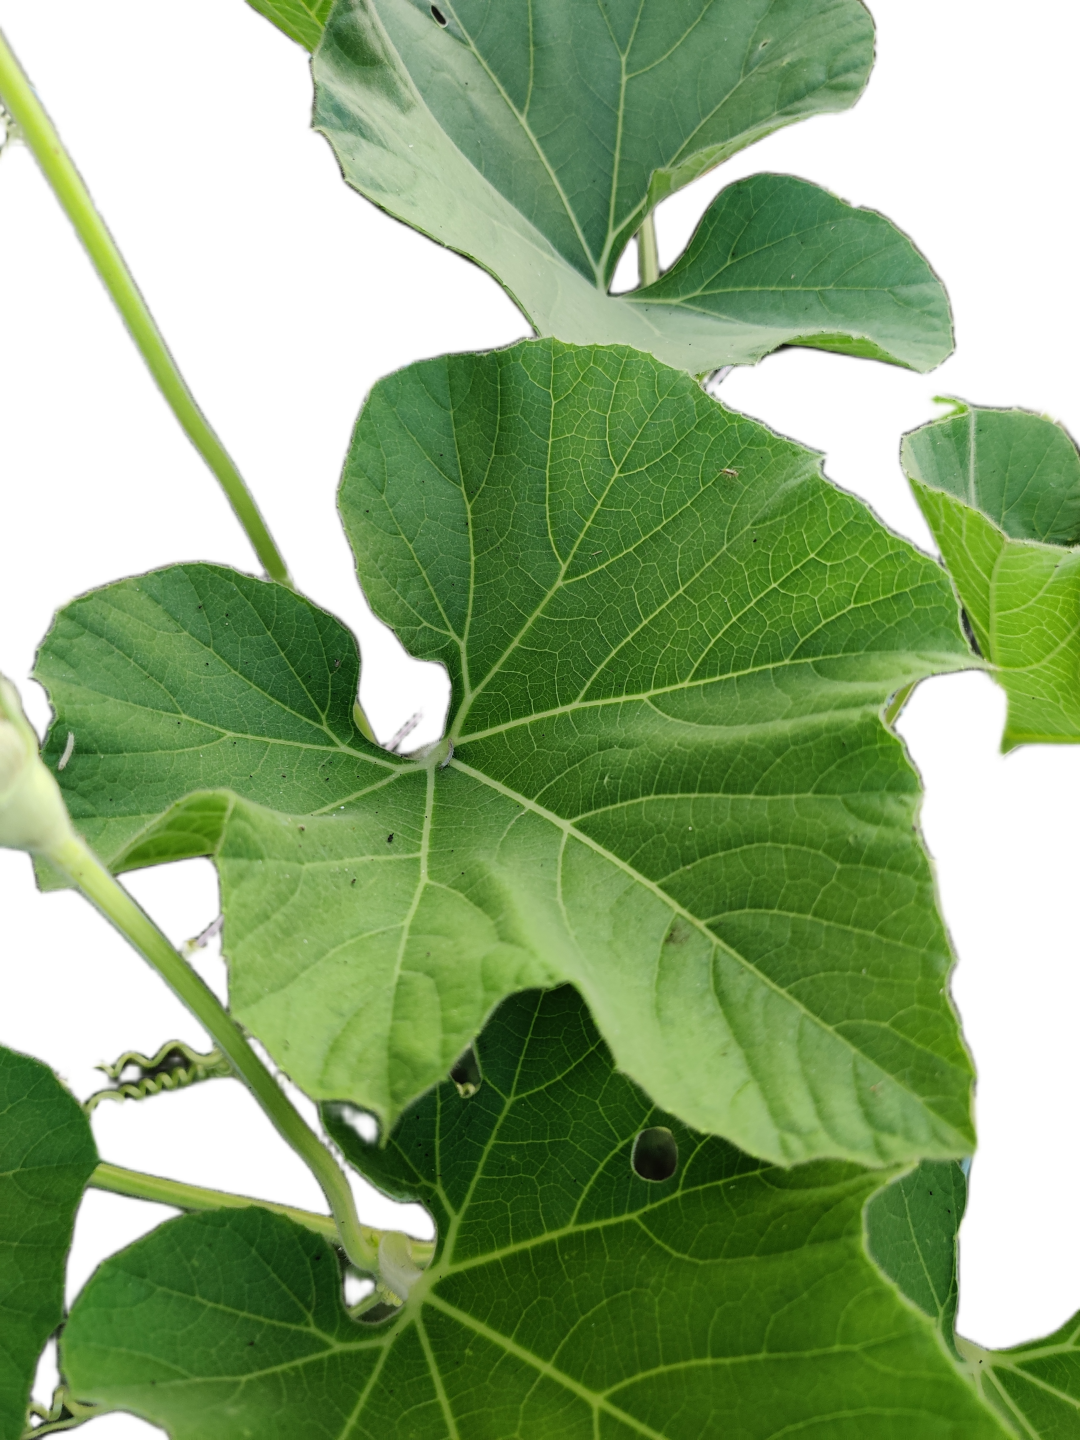
Crop: Bottle Gourd
Label: Healthy